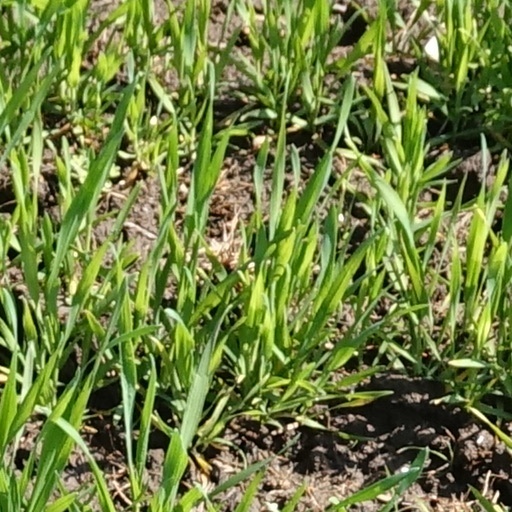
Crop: wheat